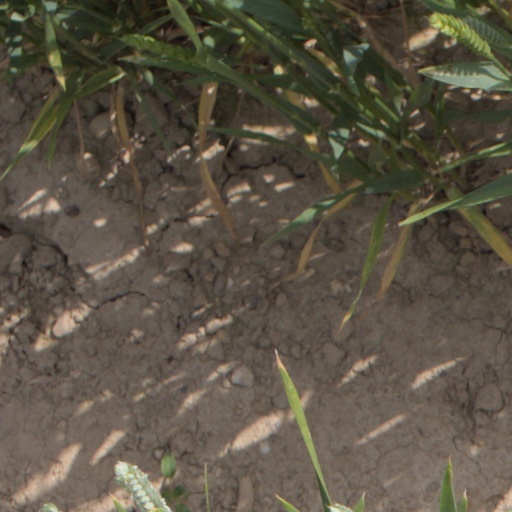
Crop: wheat